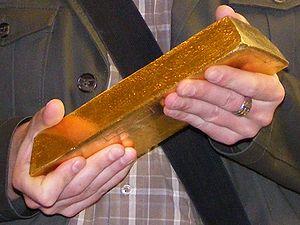
L'or est l'élément chimique de numéro atomique 79, de symbole Au. Ce symbole, choisi par Berzelius, est formé des deux premières lettres du mot latin aurum.